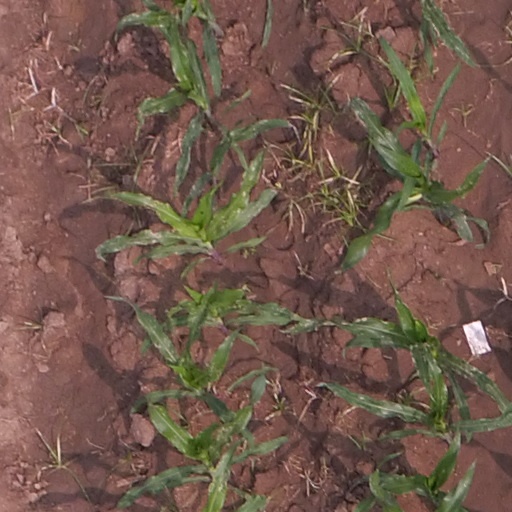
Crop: maize; corn